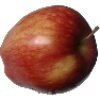
Label: Apple Red 1